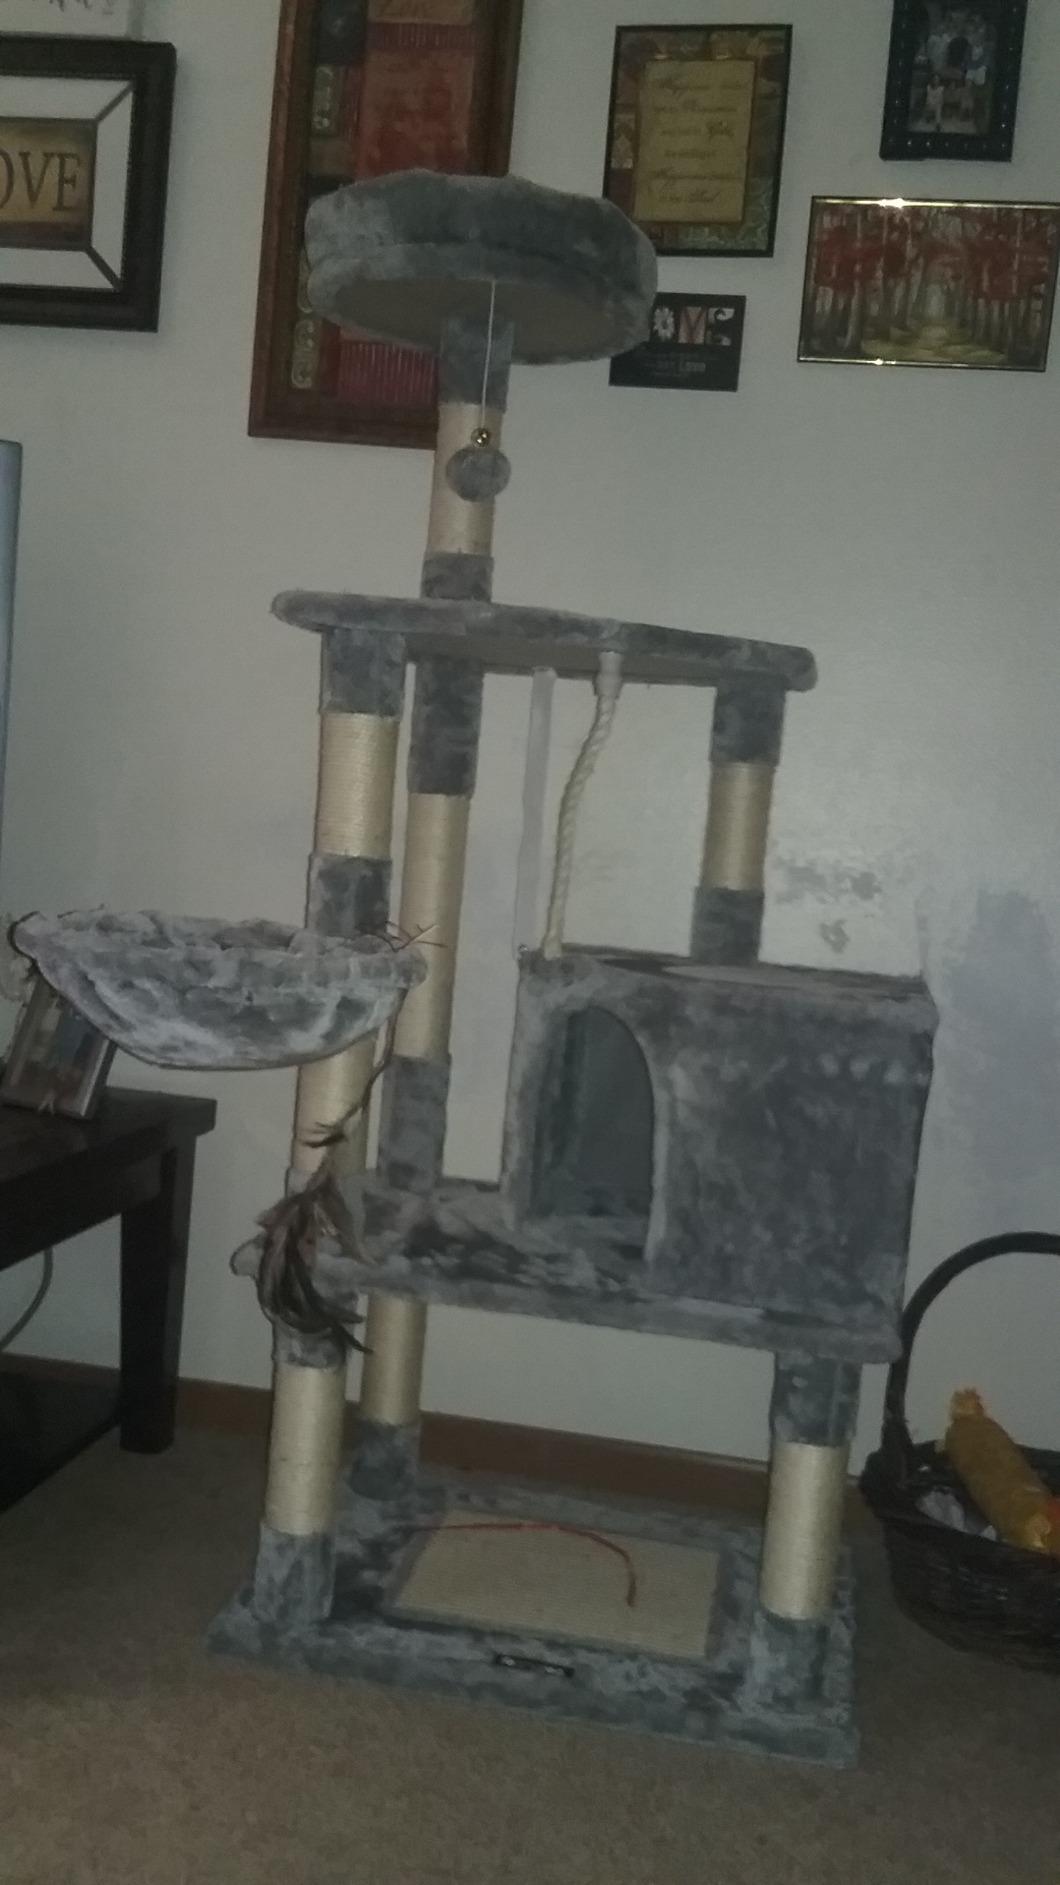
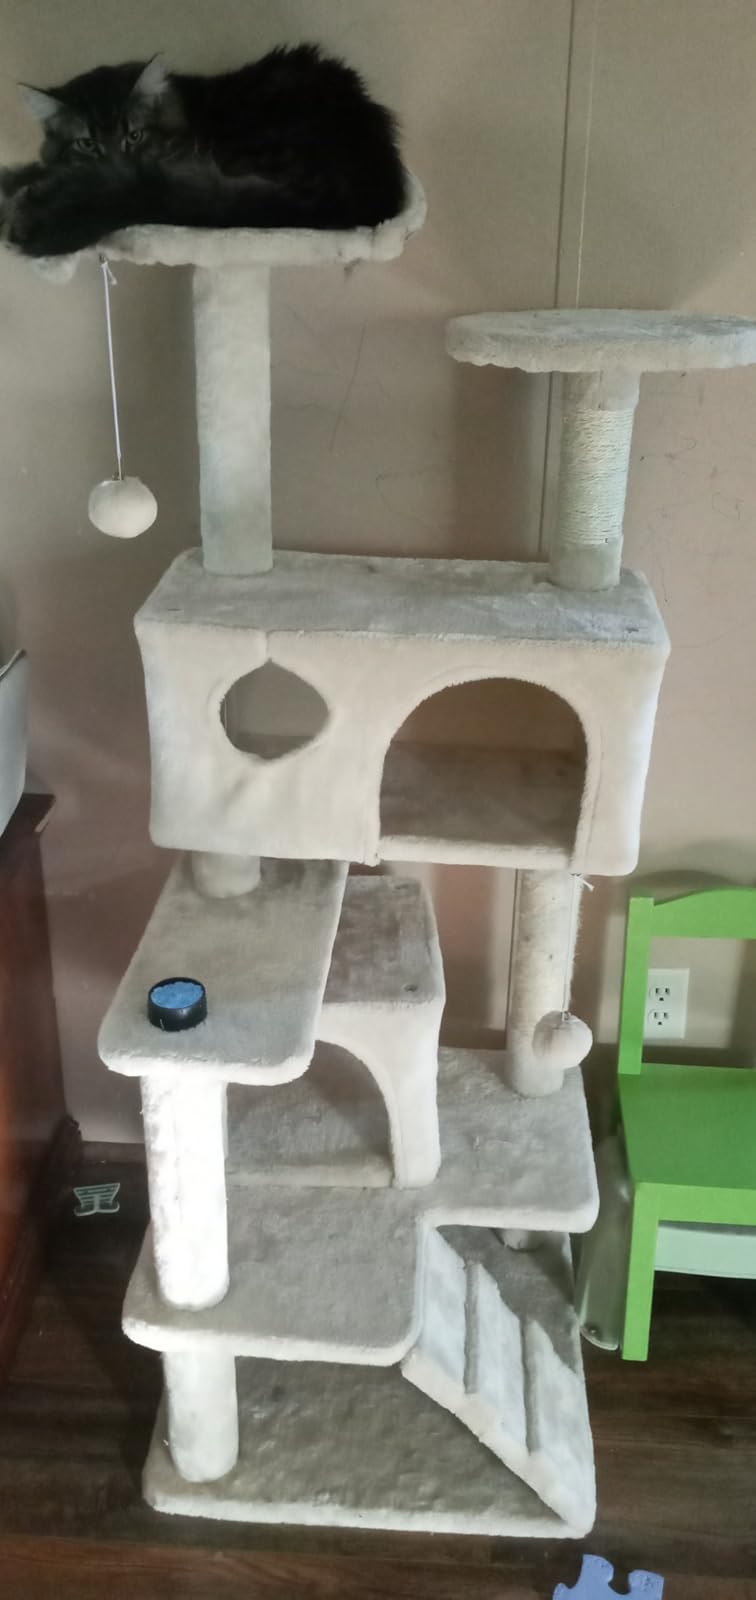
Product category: items_cat tree
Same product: no